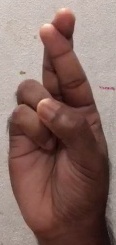
ASL sign: R